Sawley Abbey

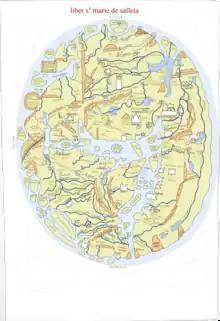
A modern recreation of the Sawley Mappa Mundi. East is at the top, with perhaps a stylised Dome of the Rock denoting Jerusalem, just above centre right

Only three books thought to have been in the abbey's library are known to still exist, with two of those now at Cambridge University. Both manuscripts were acquired by Archbishop Matthew Parker and either gifted to the University Library in 1574, or bequeathed to Corpus Christi College after his death in 1575. The first is now in two parts, Cambridge University Library, Ff. i.27 and Cambridge, Corpus Christi College, MS 66. It contains the earliest known English example of a group of similar world maps that includes the Hereford Mappa Mundi. Traditionally known as the "Henry of Mainz" Map, it is thought to have been created in the late 12th or early 13th century, perhaps at Durham Priory. It is now known as the Sawley map. The second manuscript is Cambridge, Corpus Christi College, MS 139, thought to have been written around 1164.